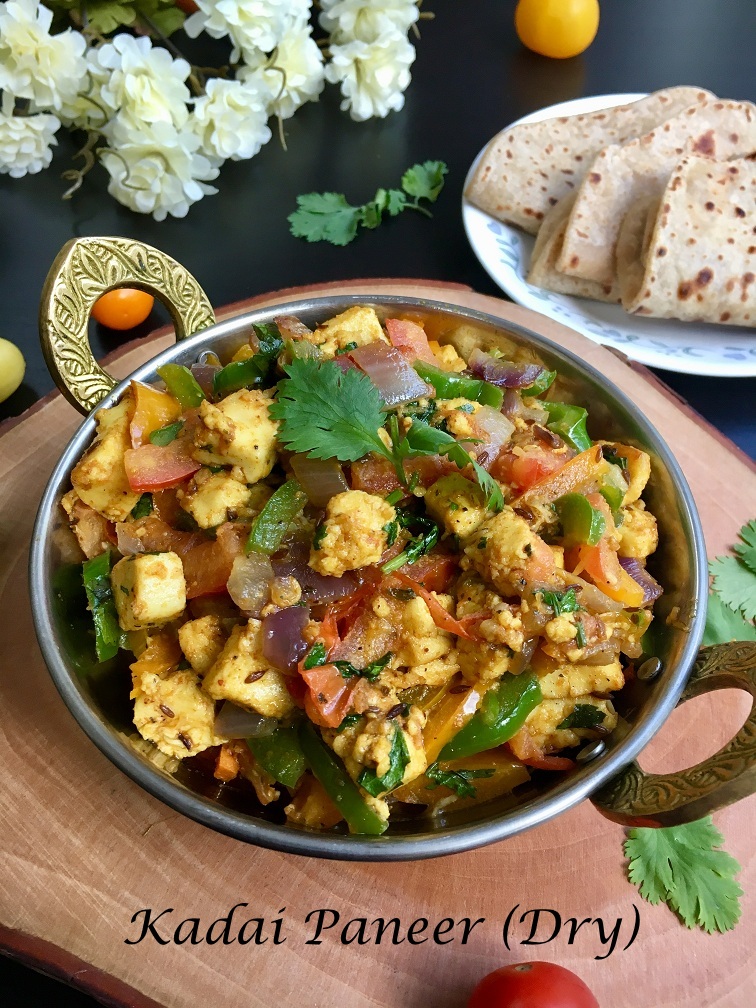
Dish: kadai_paneer